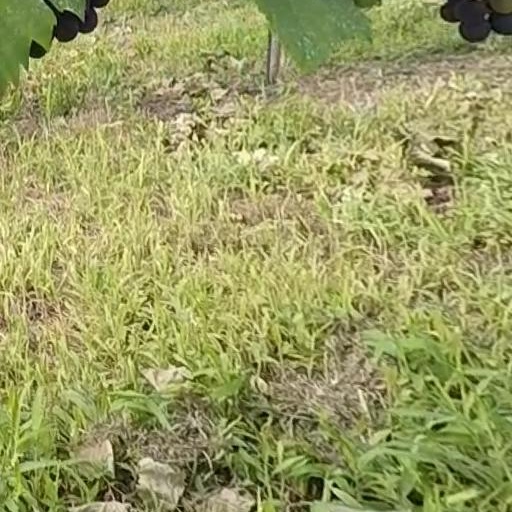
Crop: grape